Cresco, Iowa

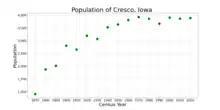
The population of Cresco from US census data

Cresco was platted in 1866, when the railroad was expanding into the area. "Cresco" is Latin for "I grow". Cresco was incorporated on June 6, 1868.